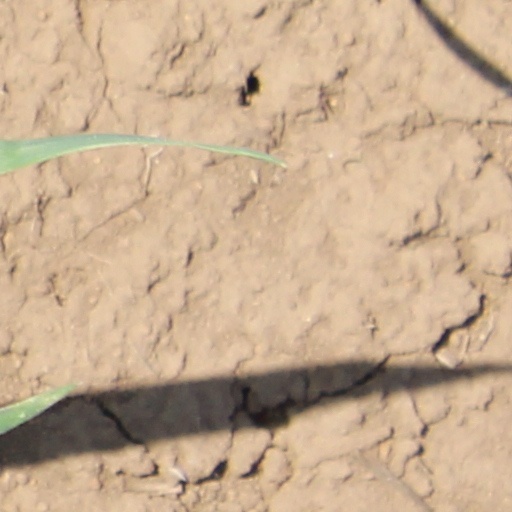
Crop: wheat